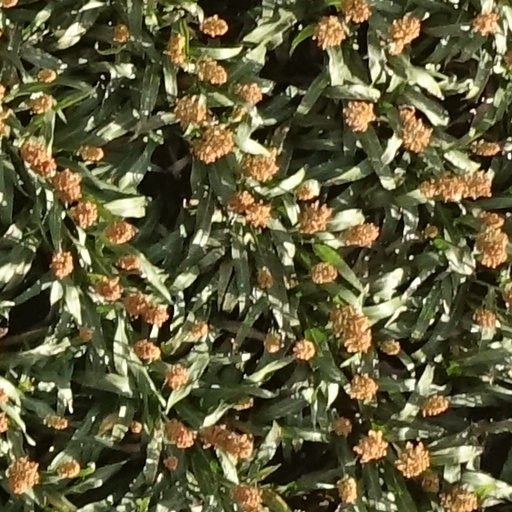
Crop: sorghum